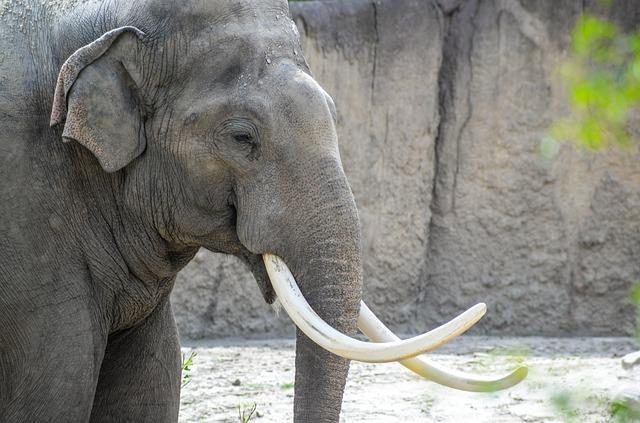
elephant